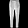
Label: Trouser